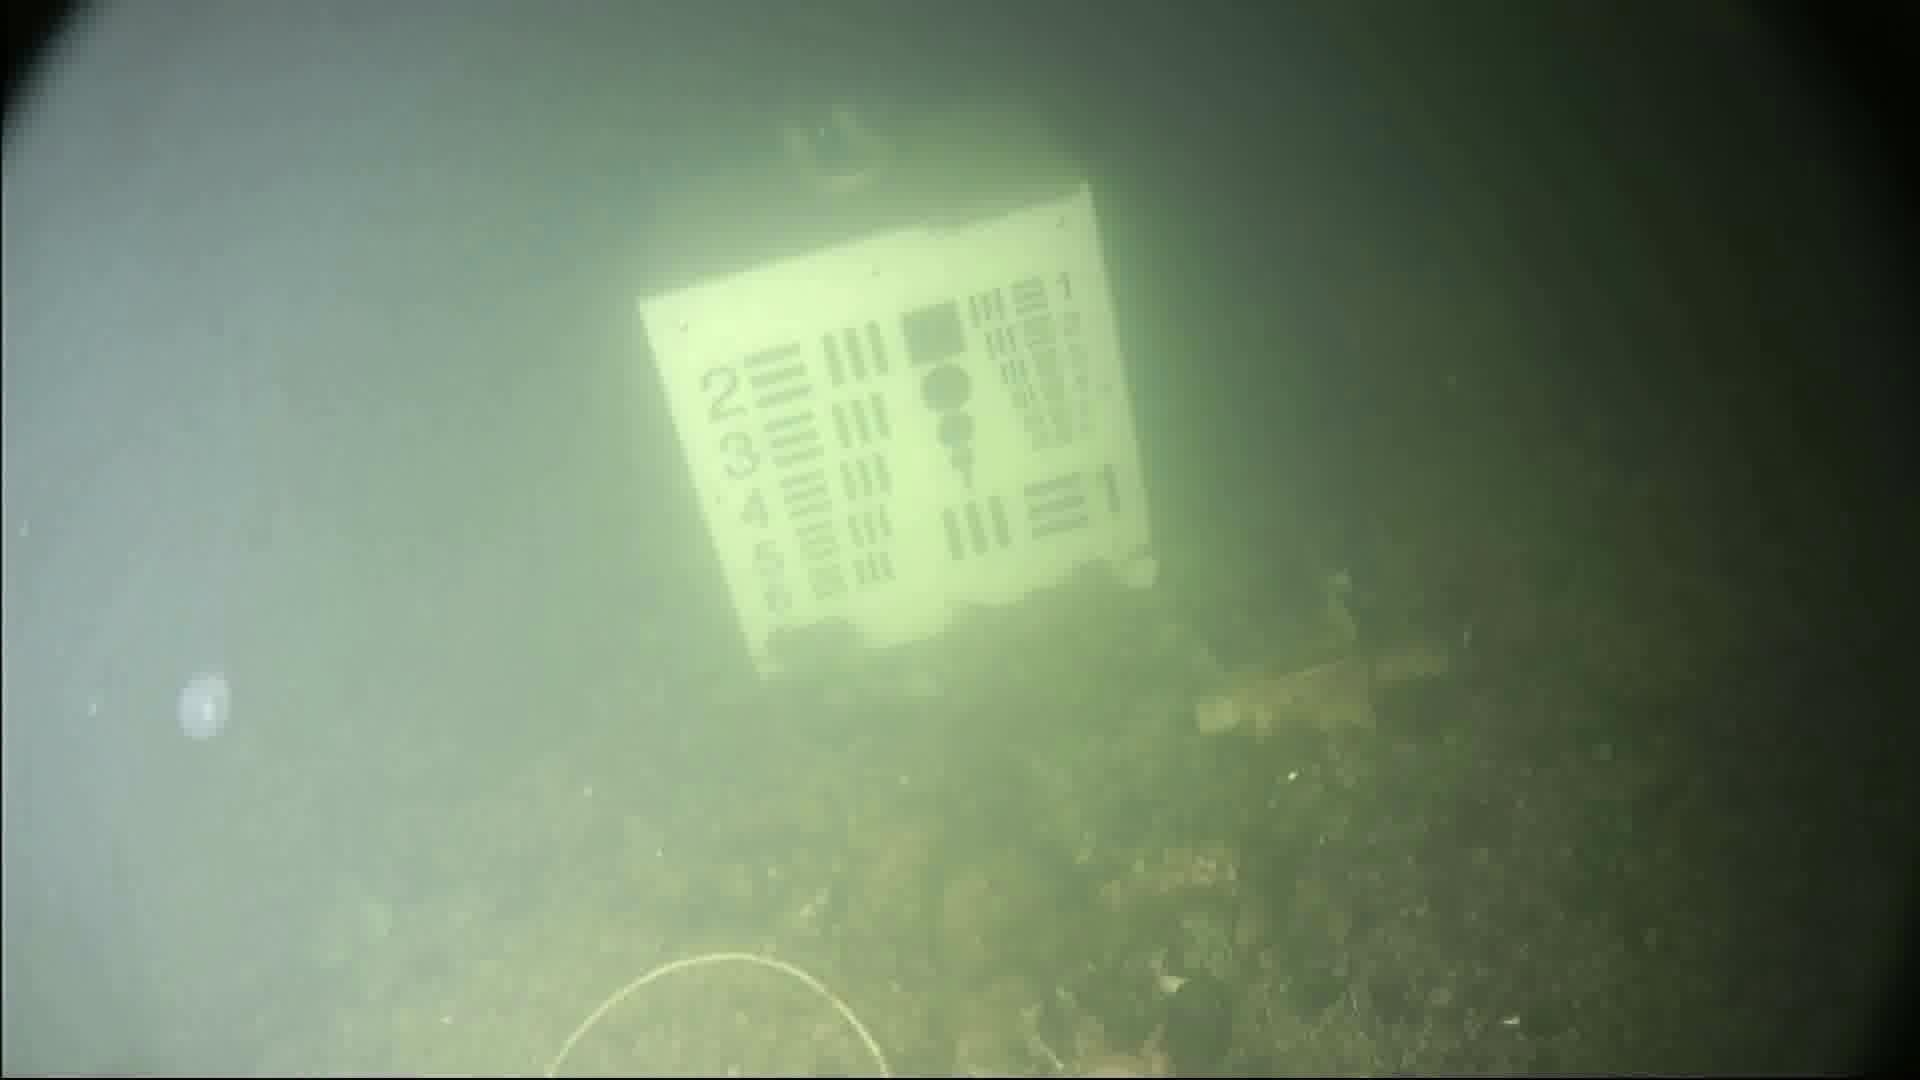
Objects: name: crab
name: jellyfish